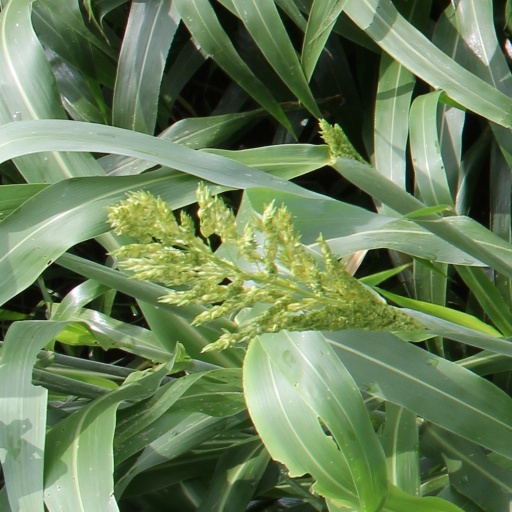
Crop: sorghum